Amazônia-1

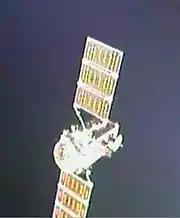
Amazônia 1 in orbit with its solar panels deployed.

Between September and October 2012, a structural model of the Amazônia-1 satellite was subjected to a series of vibration test.